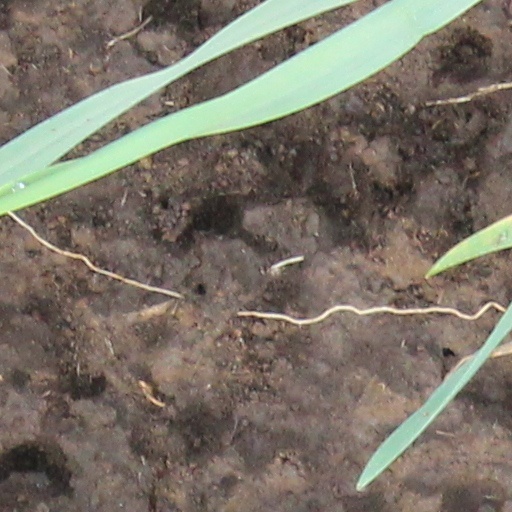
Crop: wheat